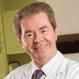
Age: 64